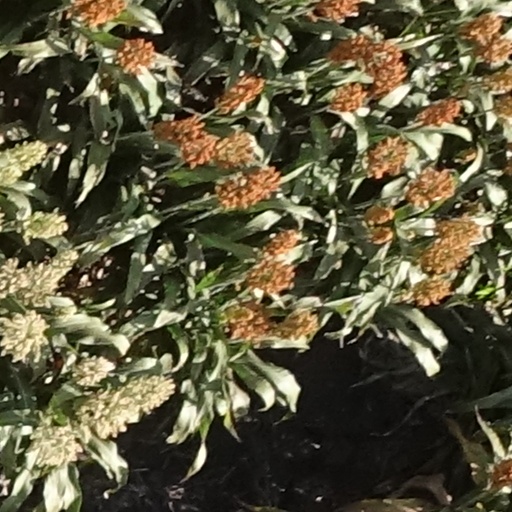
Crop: sorghum